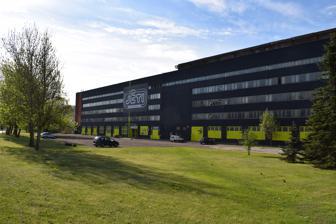
Building: Jeti Ice Hall
Country: Estonia
Year built: 2000
Indoor arena in Tallinn Jeti Ice Hall Jeti jäähall Jeti jäähall Address Suur-Sõjamäe 14b, 11415 Tallinn, Estonia Location Tallinn , Estonia Coordinates 59°25′20″N 24°48′57″E / 59.4222°N 24.8158°E / 59.4222; 24.8158 Opened 2000 Website www .jeti .ee Jeti Ice Hall ( Estonian : Jeti jäähall ) is an ice arena in Tallinn , Estonia . The hall was opened in 2000. The hall's capacity is 100. The hall has an ice arena with dimensions of 30 x 60 m. The hall is used by the following ice hockey clubs: HC Magic Wings Tallinn, HC Viking Tallinn , HK Mark Winner Tallinn, HK Crazy Bears. From 2005, the hall is a place for Tallinn Cup curling tournament. References